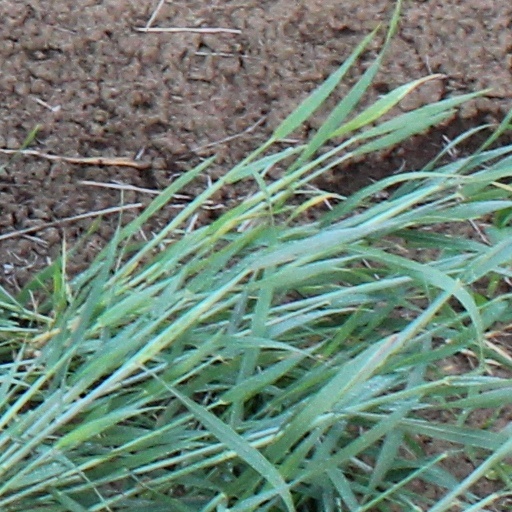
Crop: wheat